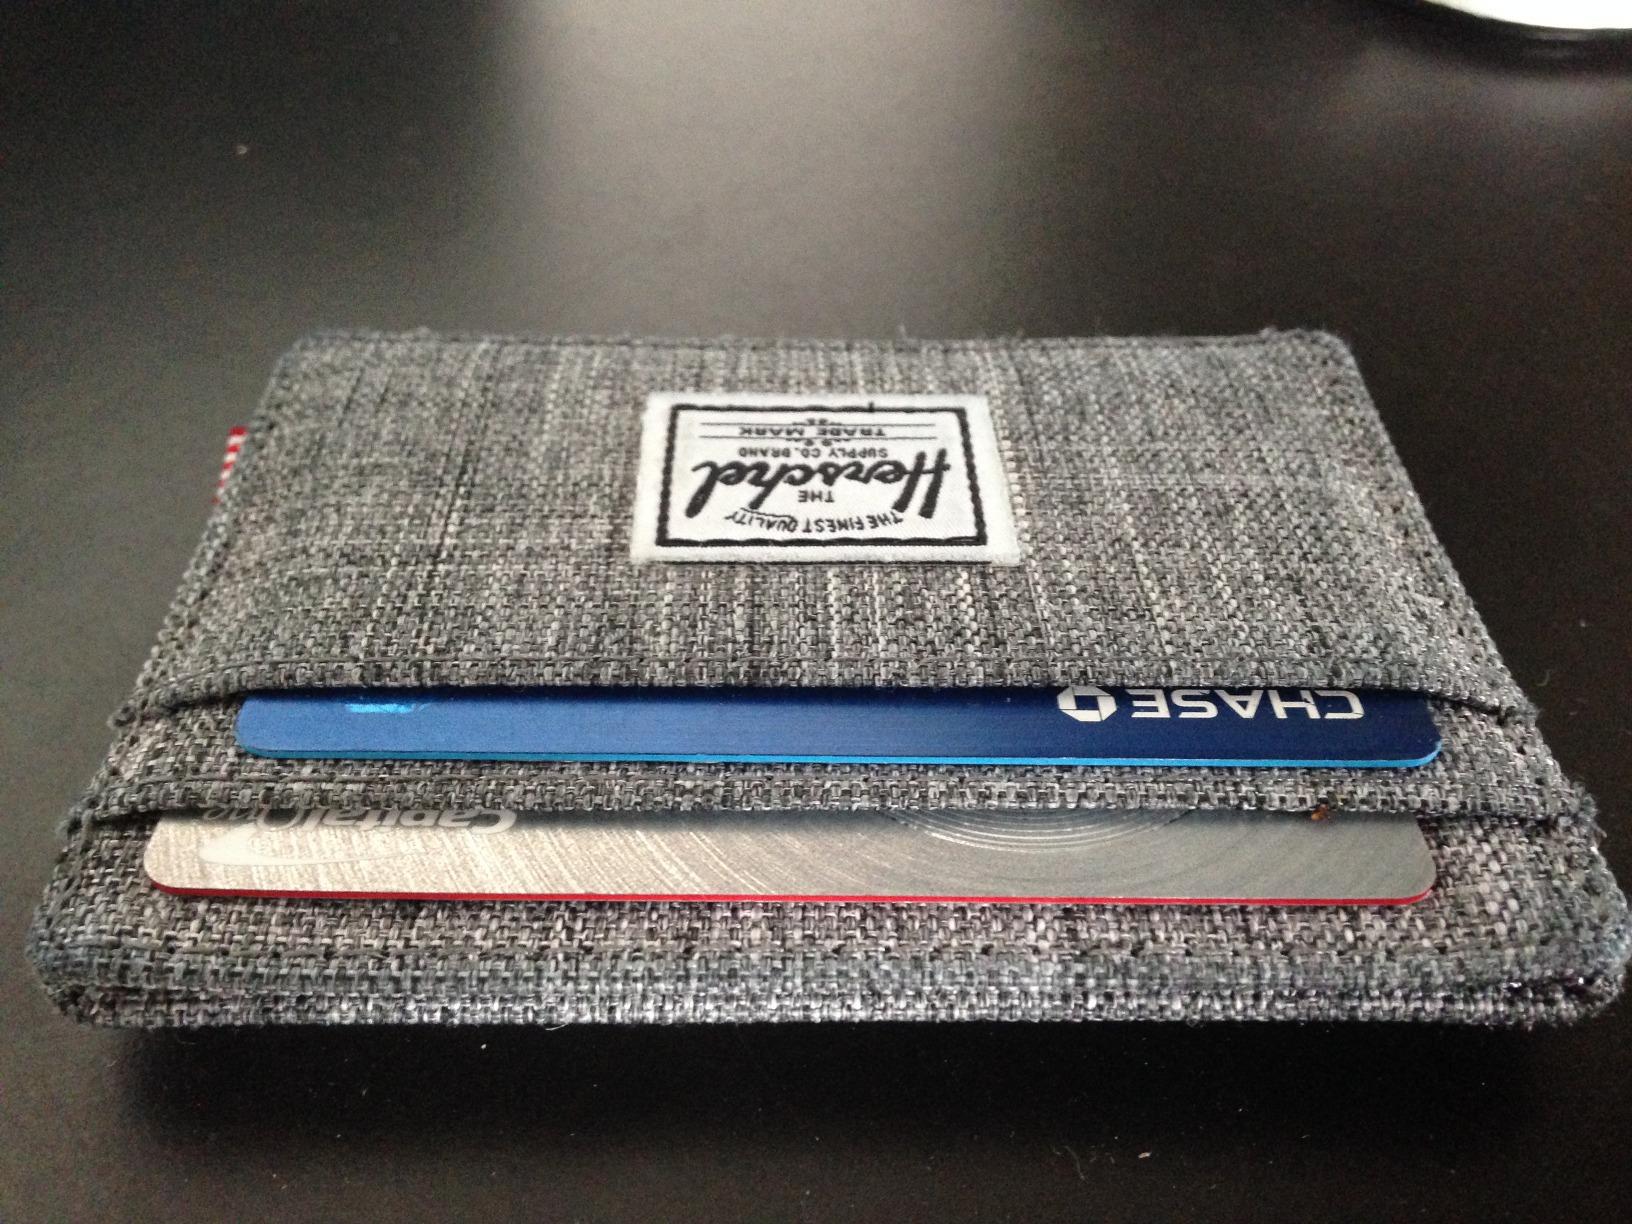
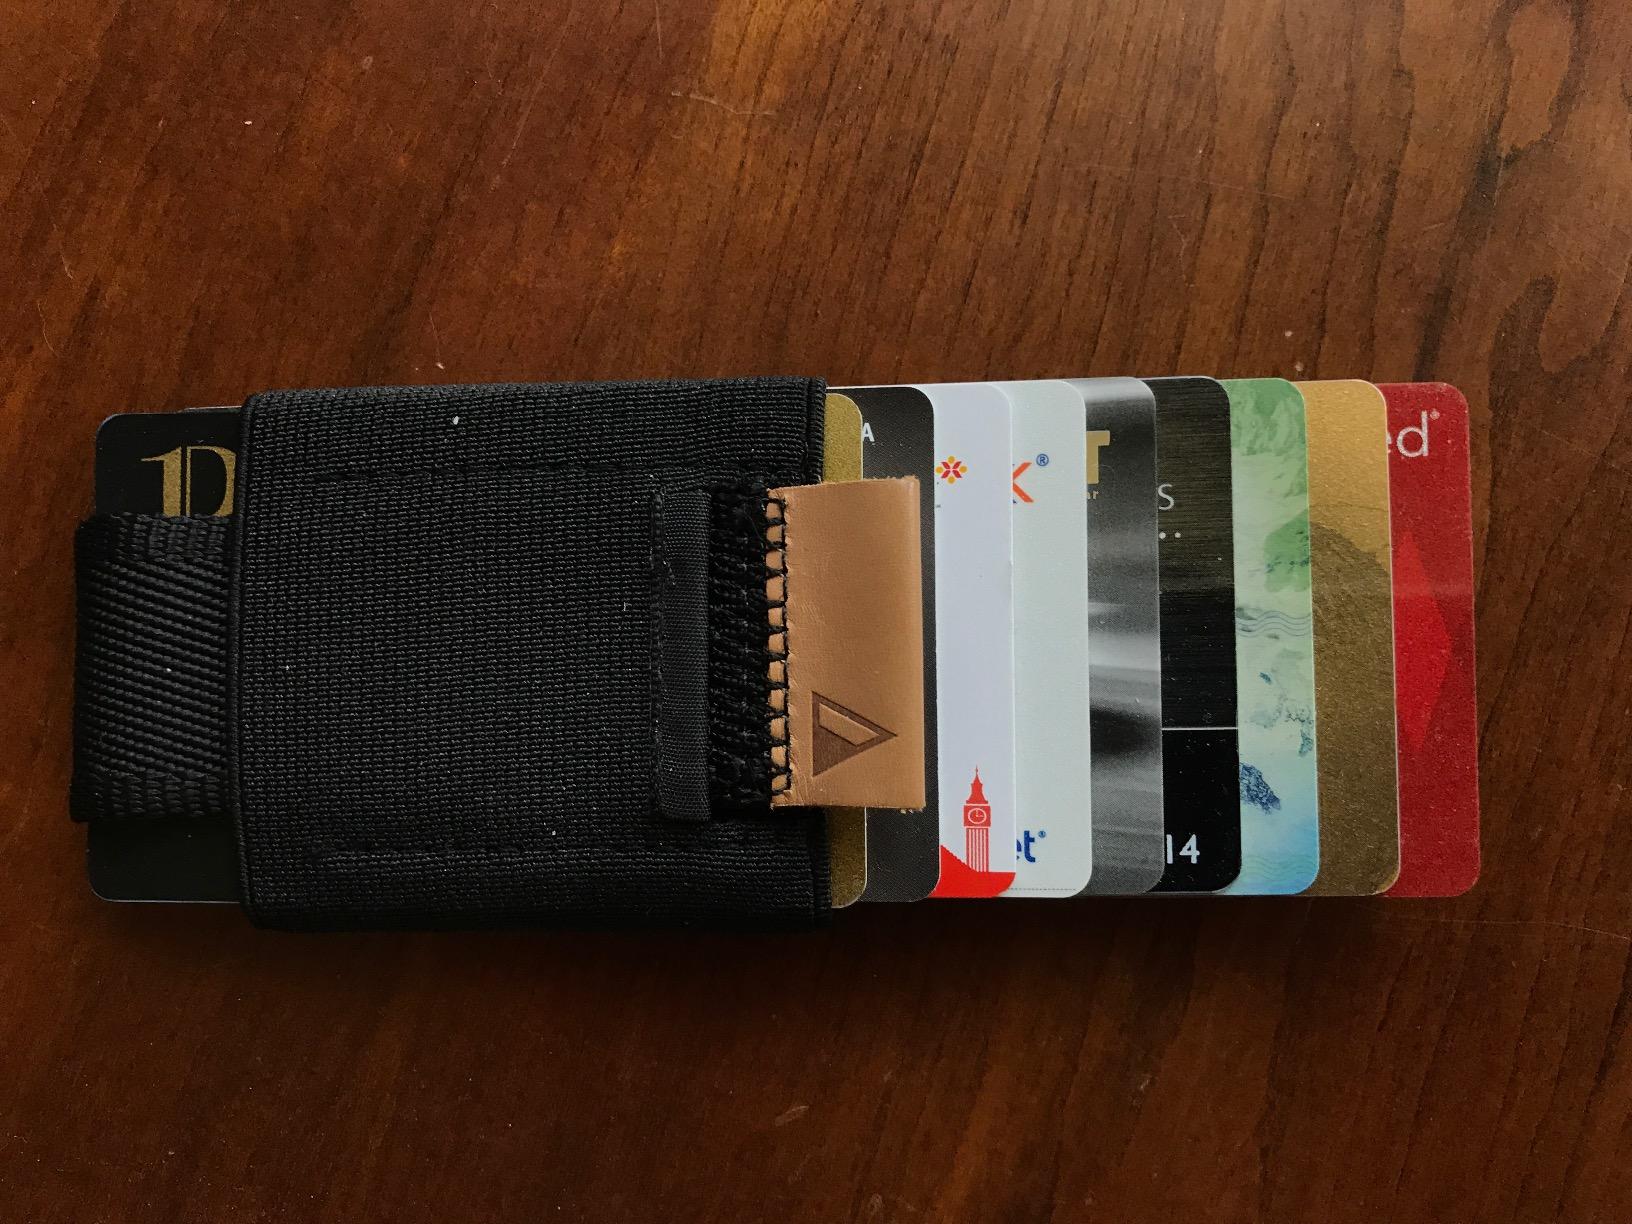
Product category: accessories_wallet
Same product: no